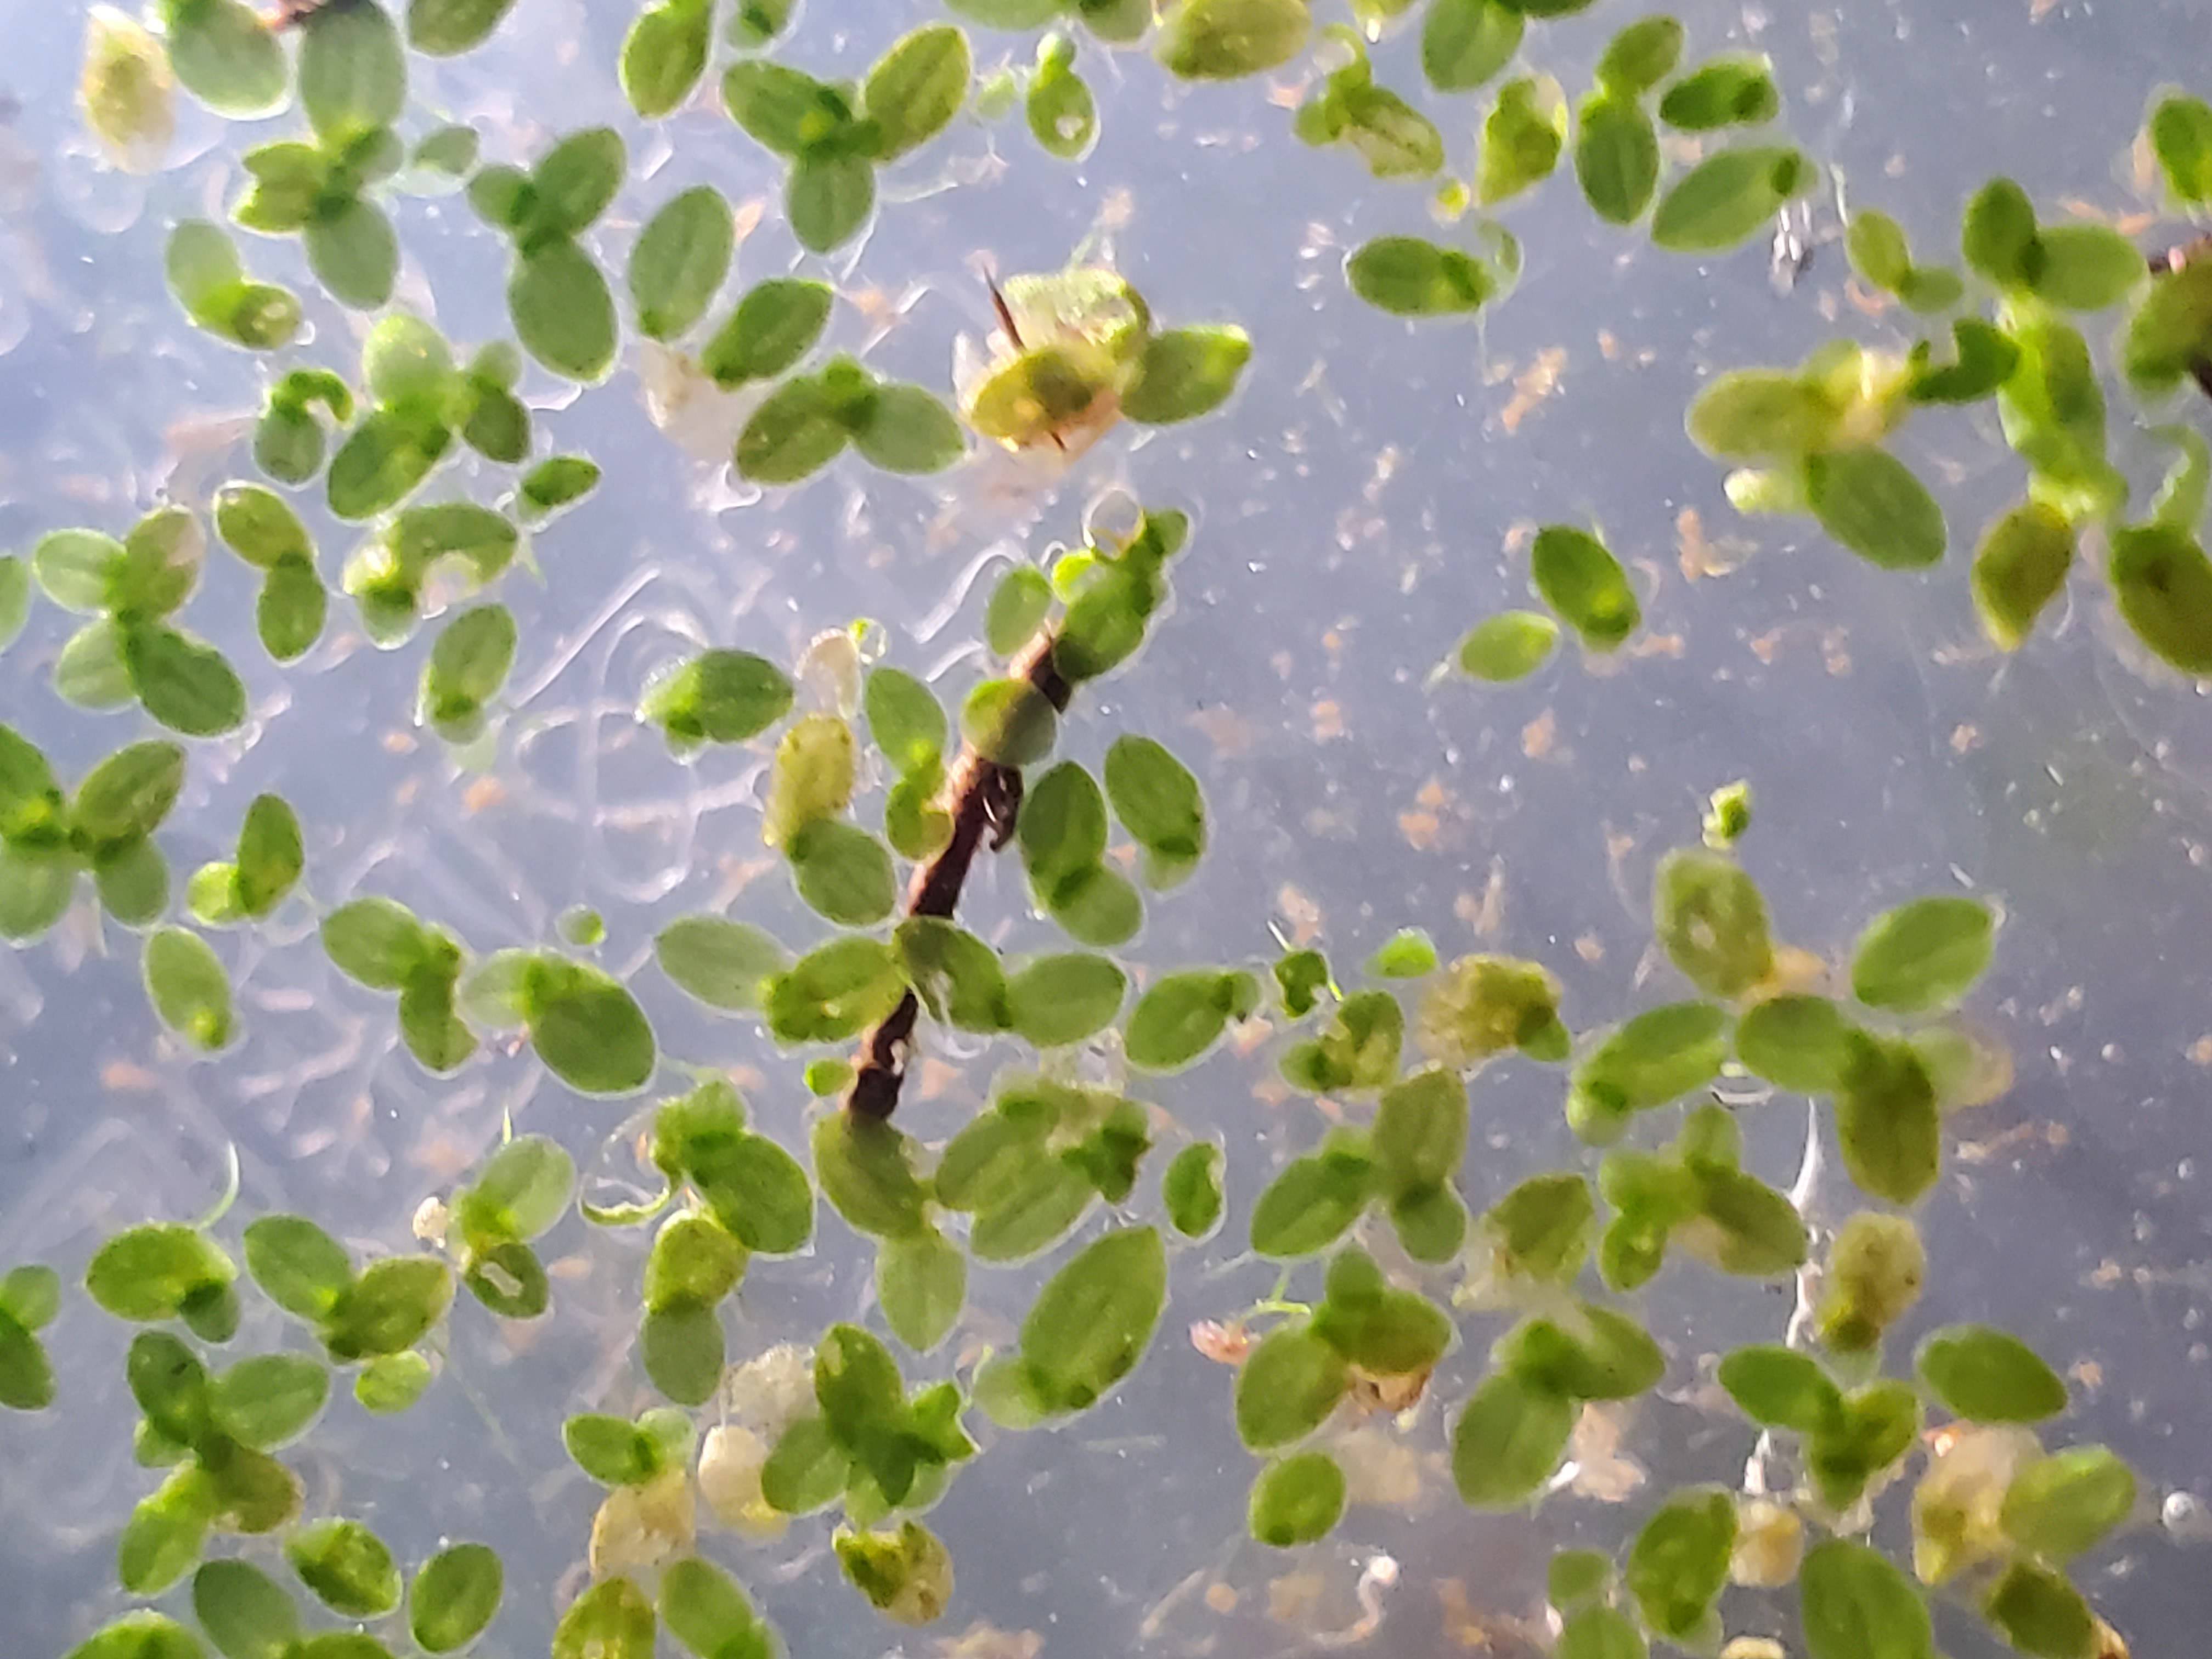
Species: Common Duckweeds (Lemna minor)